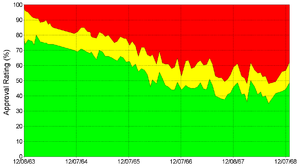
La présidence de Lyndon B. Johnson débuta le 22 novembre 1963, date de l'entrée en fonction de Lyndon B. Johnson en tant que 36ᵉ président des États-Unis à la suite de l'assassinat de John F. Kennedy, et se termina le 20 janvier 1969. Johnson, un démocrate du Texas qui fut notamment chef de la majorité au Sénat, était vice-président des États-Unis au moment où il succéda à Kennedy. Il se présenta par la suite à l'élection présidentielle de 1964 pour effectuer un mandat complet et il remporta une victoire écrasante face à son adversaire républicain de l'Arizona, le sénateur fédéral Barry Goldwater. Après l'élection présidentielle de 1968, le républicain Richard Nixon lui succéda à la Maison-Blanche. La présidence de Johnson fut marquée par l'entrée massive des États-Unis dans le libéralisme moderne avec son programme appelé Great Society, qui était une extension considérable du New Deal de Roosevelt.